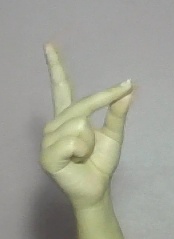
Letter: ta